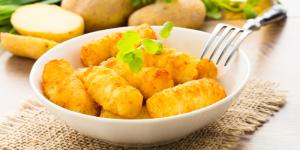
croquetas de pure de patatas